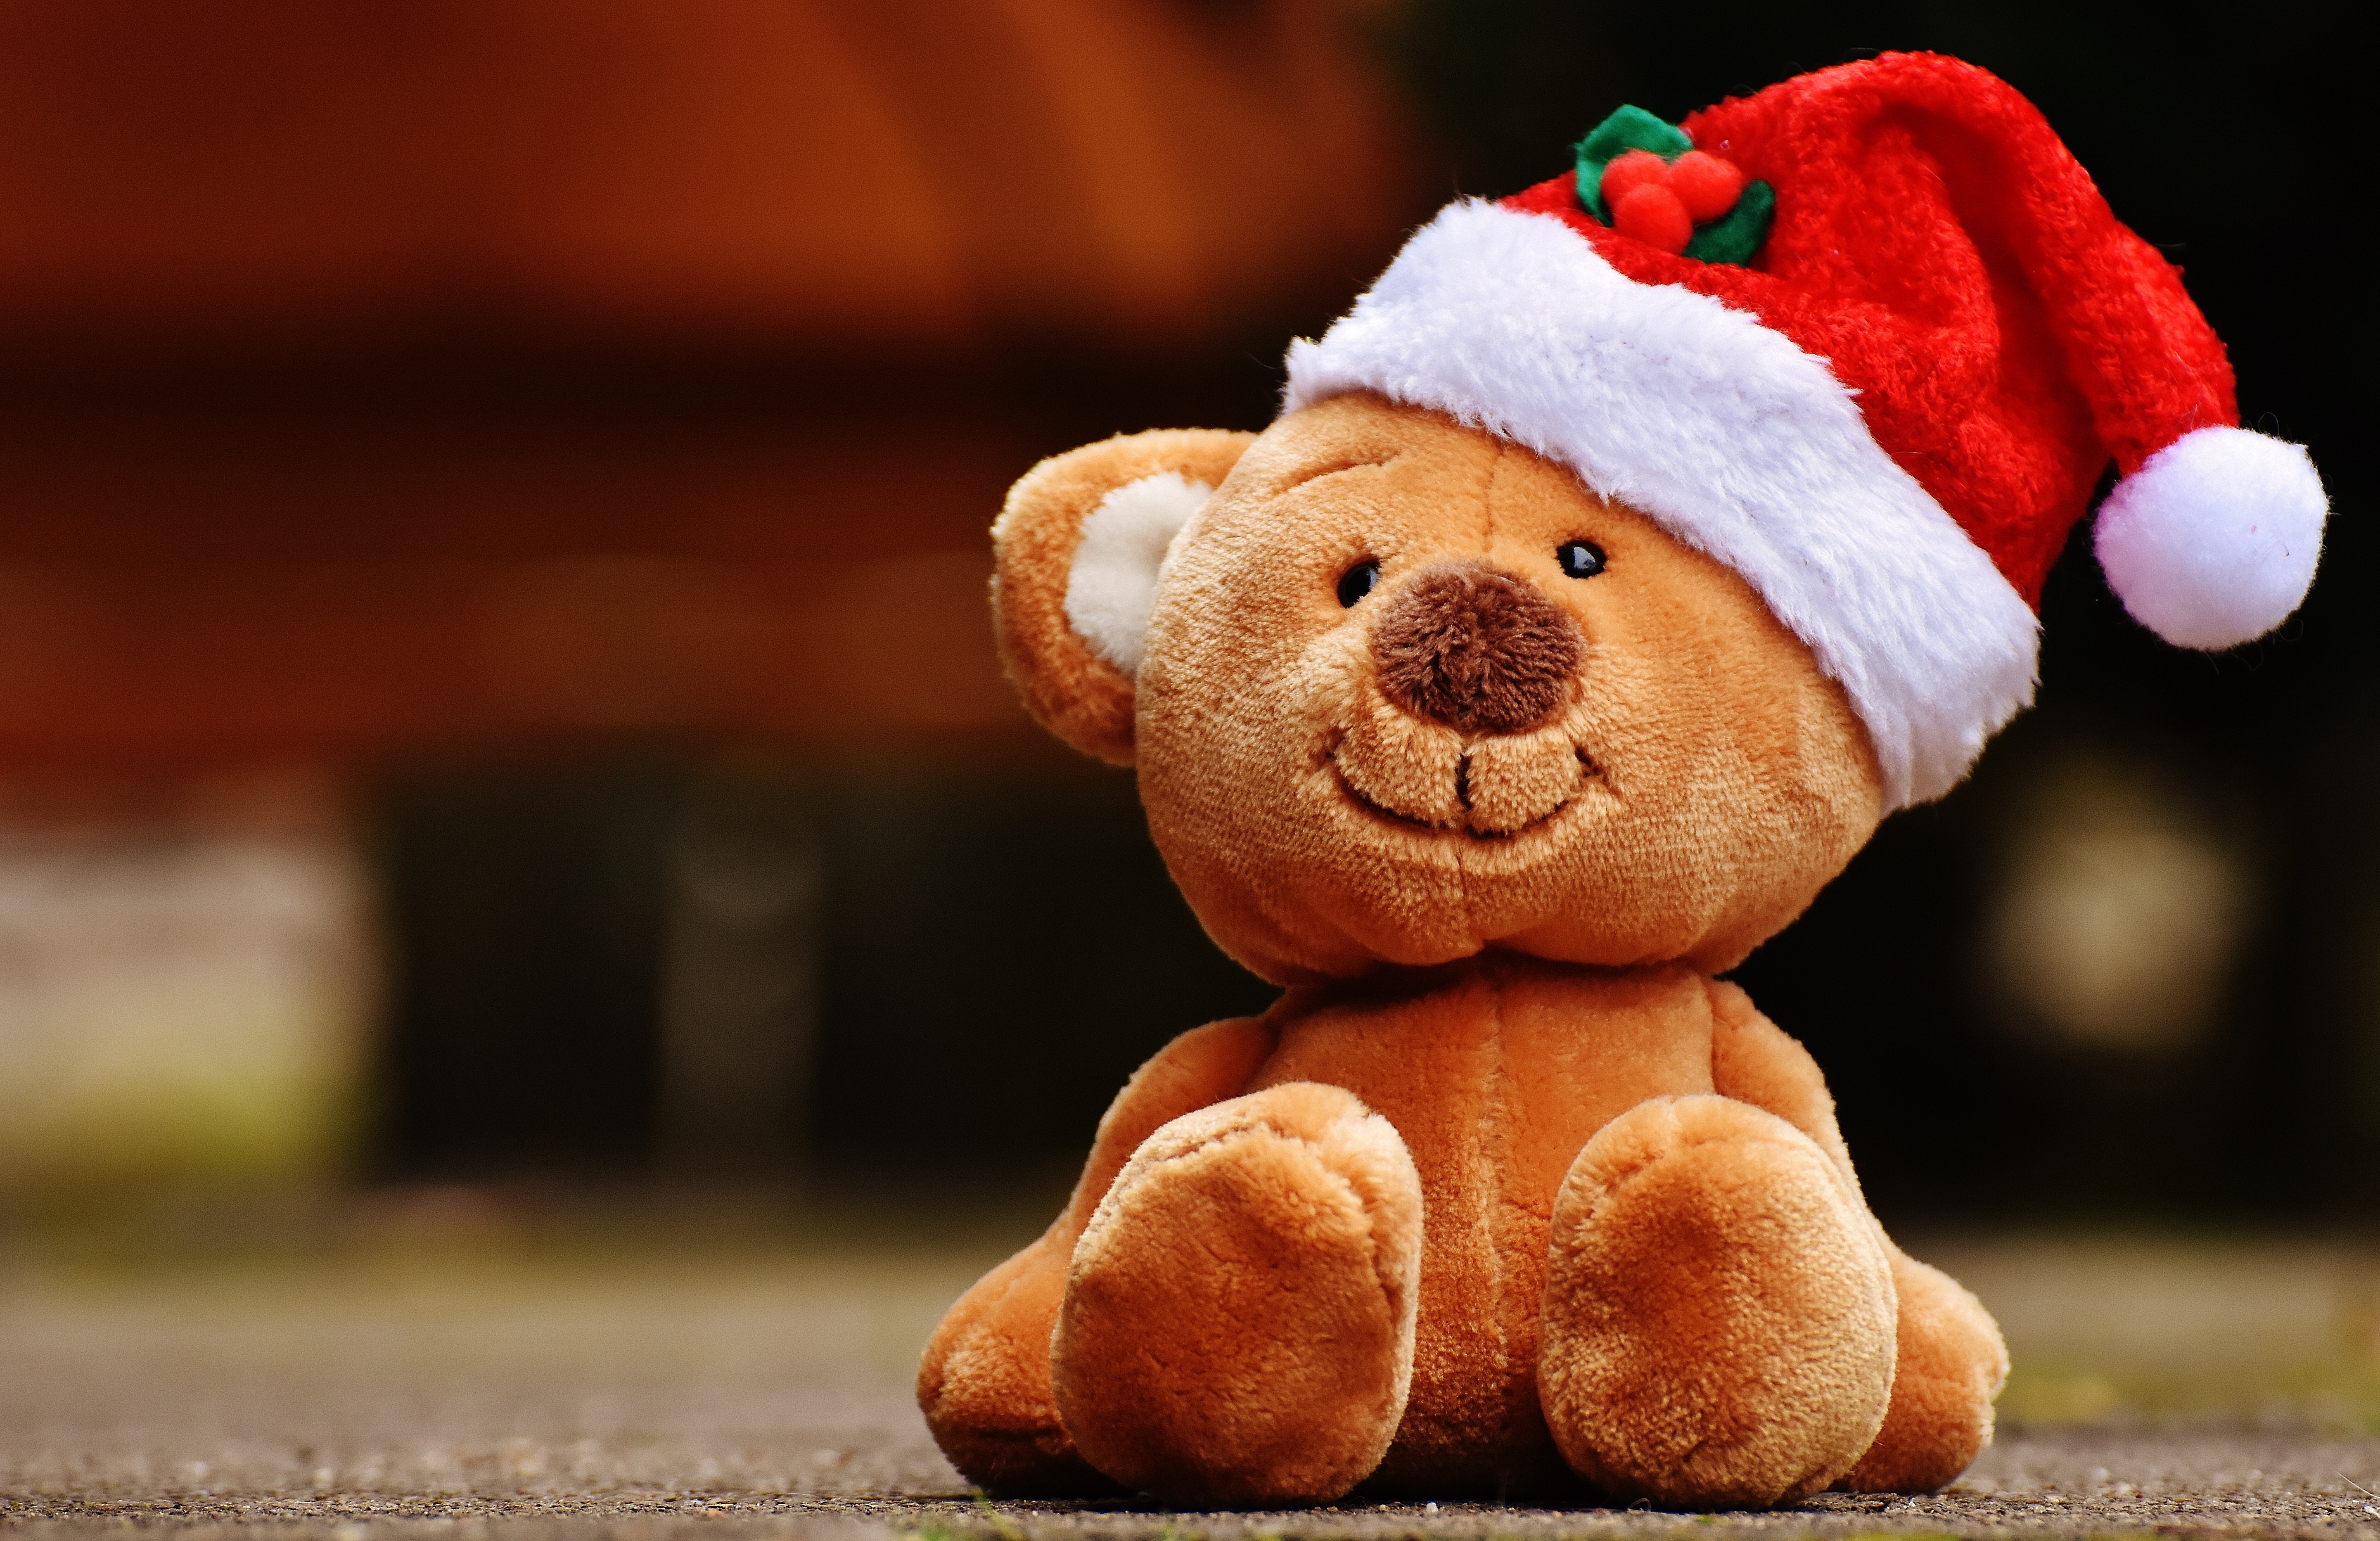
christmas, toy, teddy bear, santa hat, funny, teddy, soft toy, stuffed toy